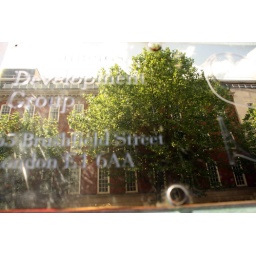
tree reflected in brass sign